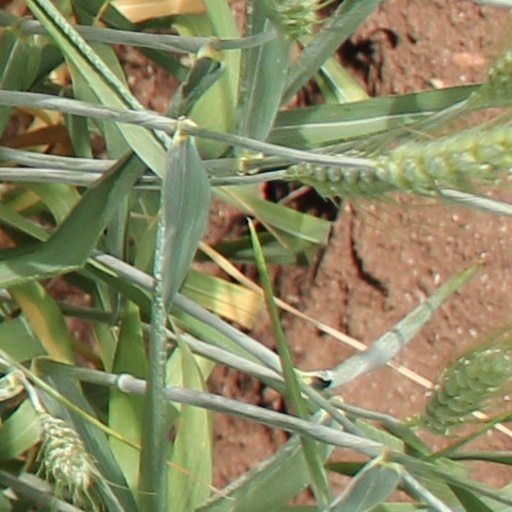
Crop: wheat